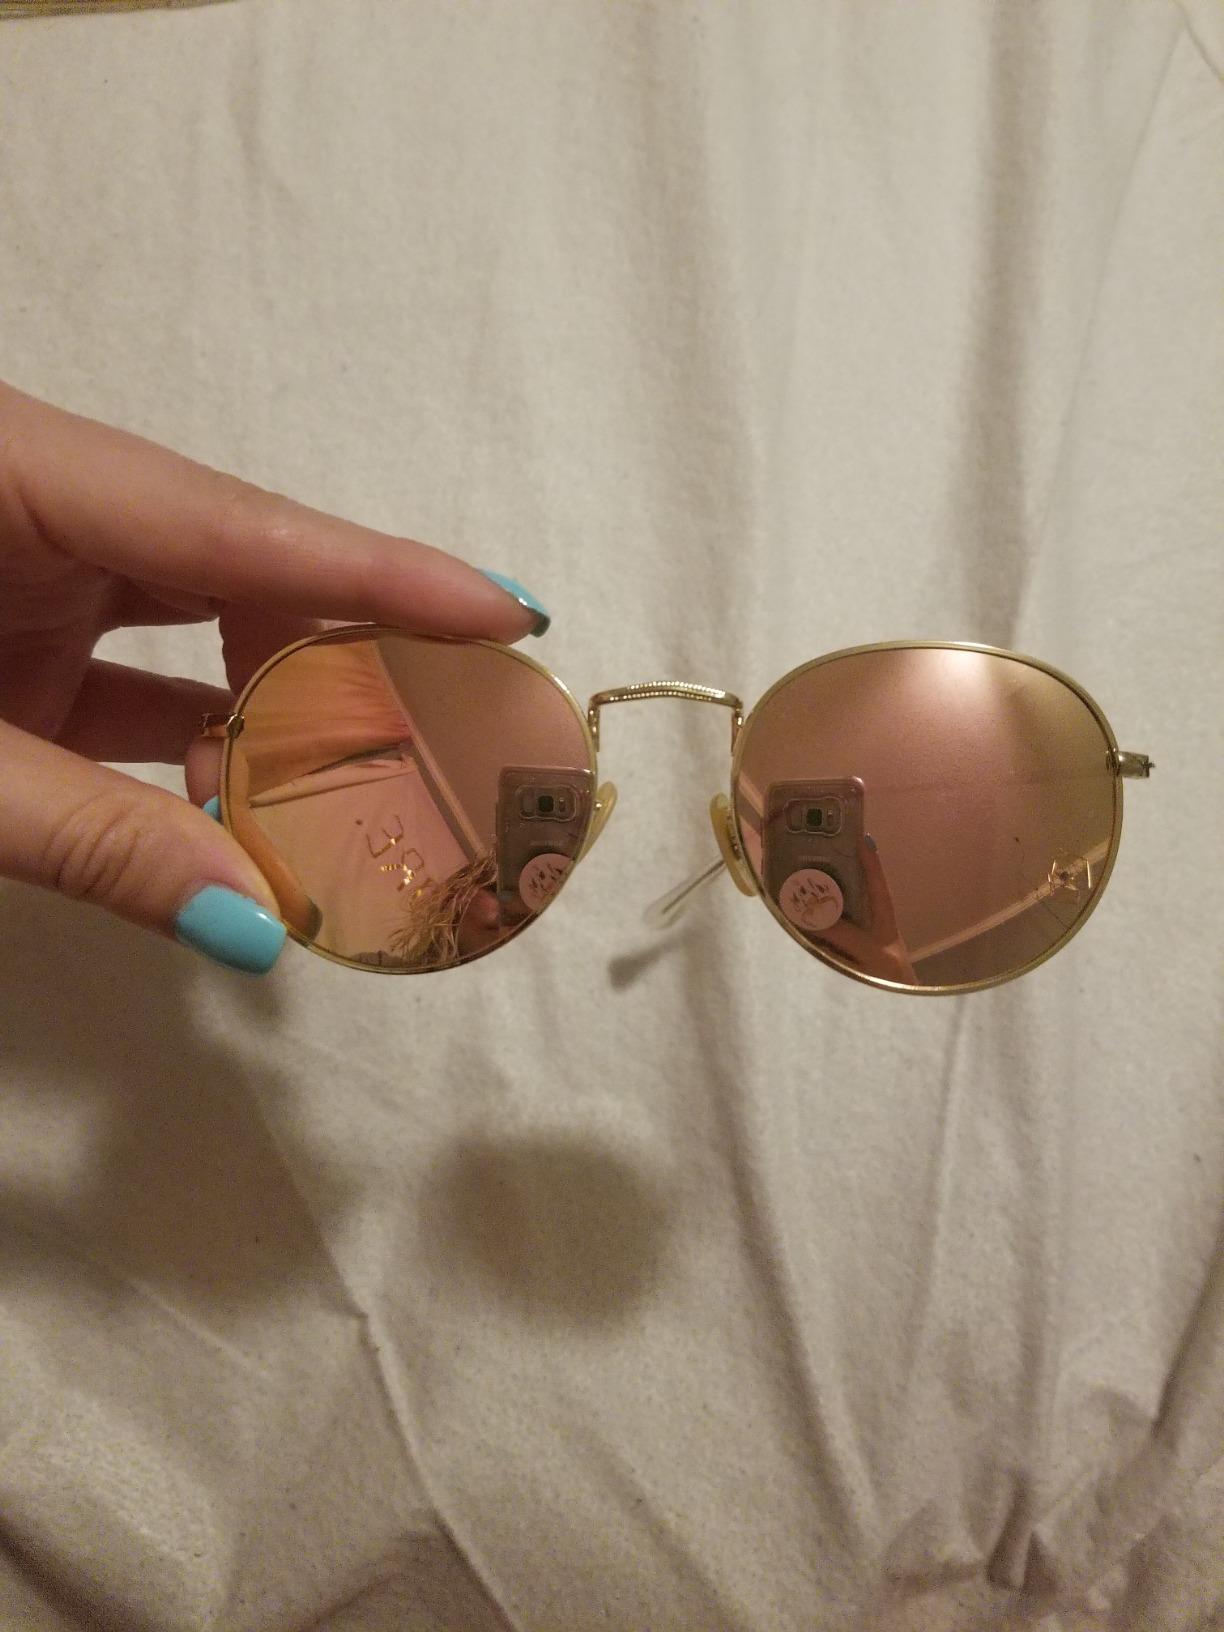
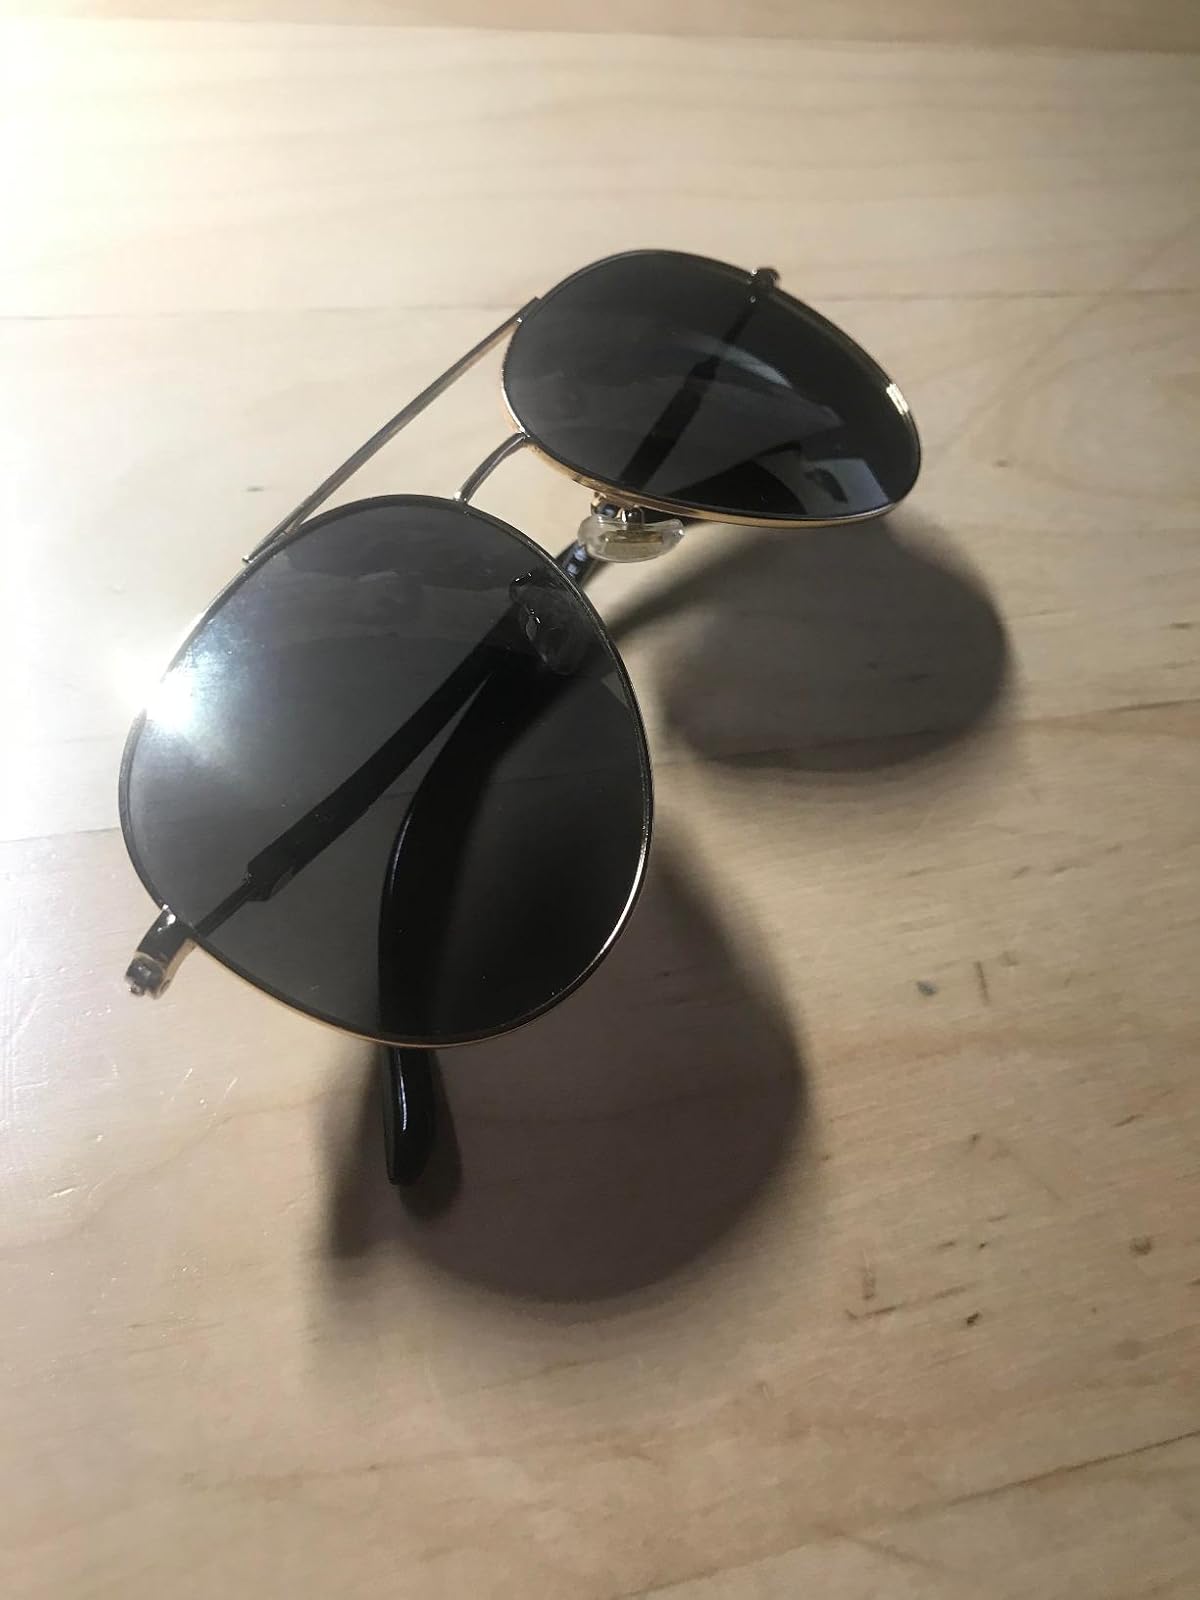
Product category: accessories_sunglasses
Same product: no